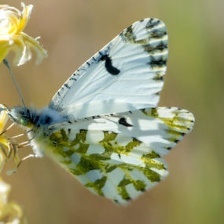
Species: LARGE MARBLE
Butterfly family (ImageNet category): cabbage_butterfly